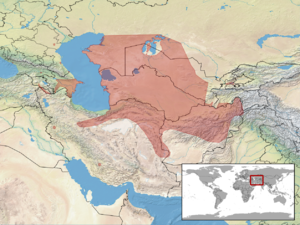
Tenuidactylus caspius est une espèce de geckos de la famille des Gekkonidae.